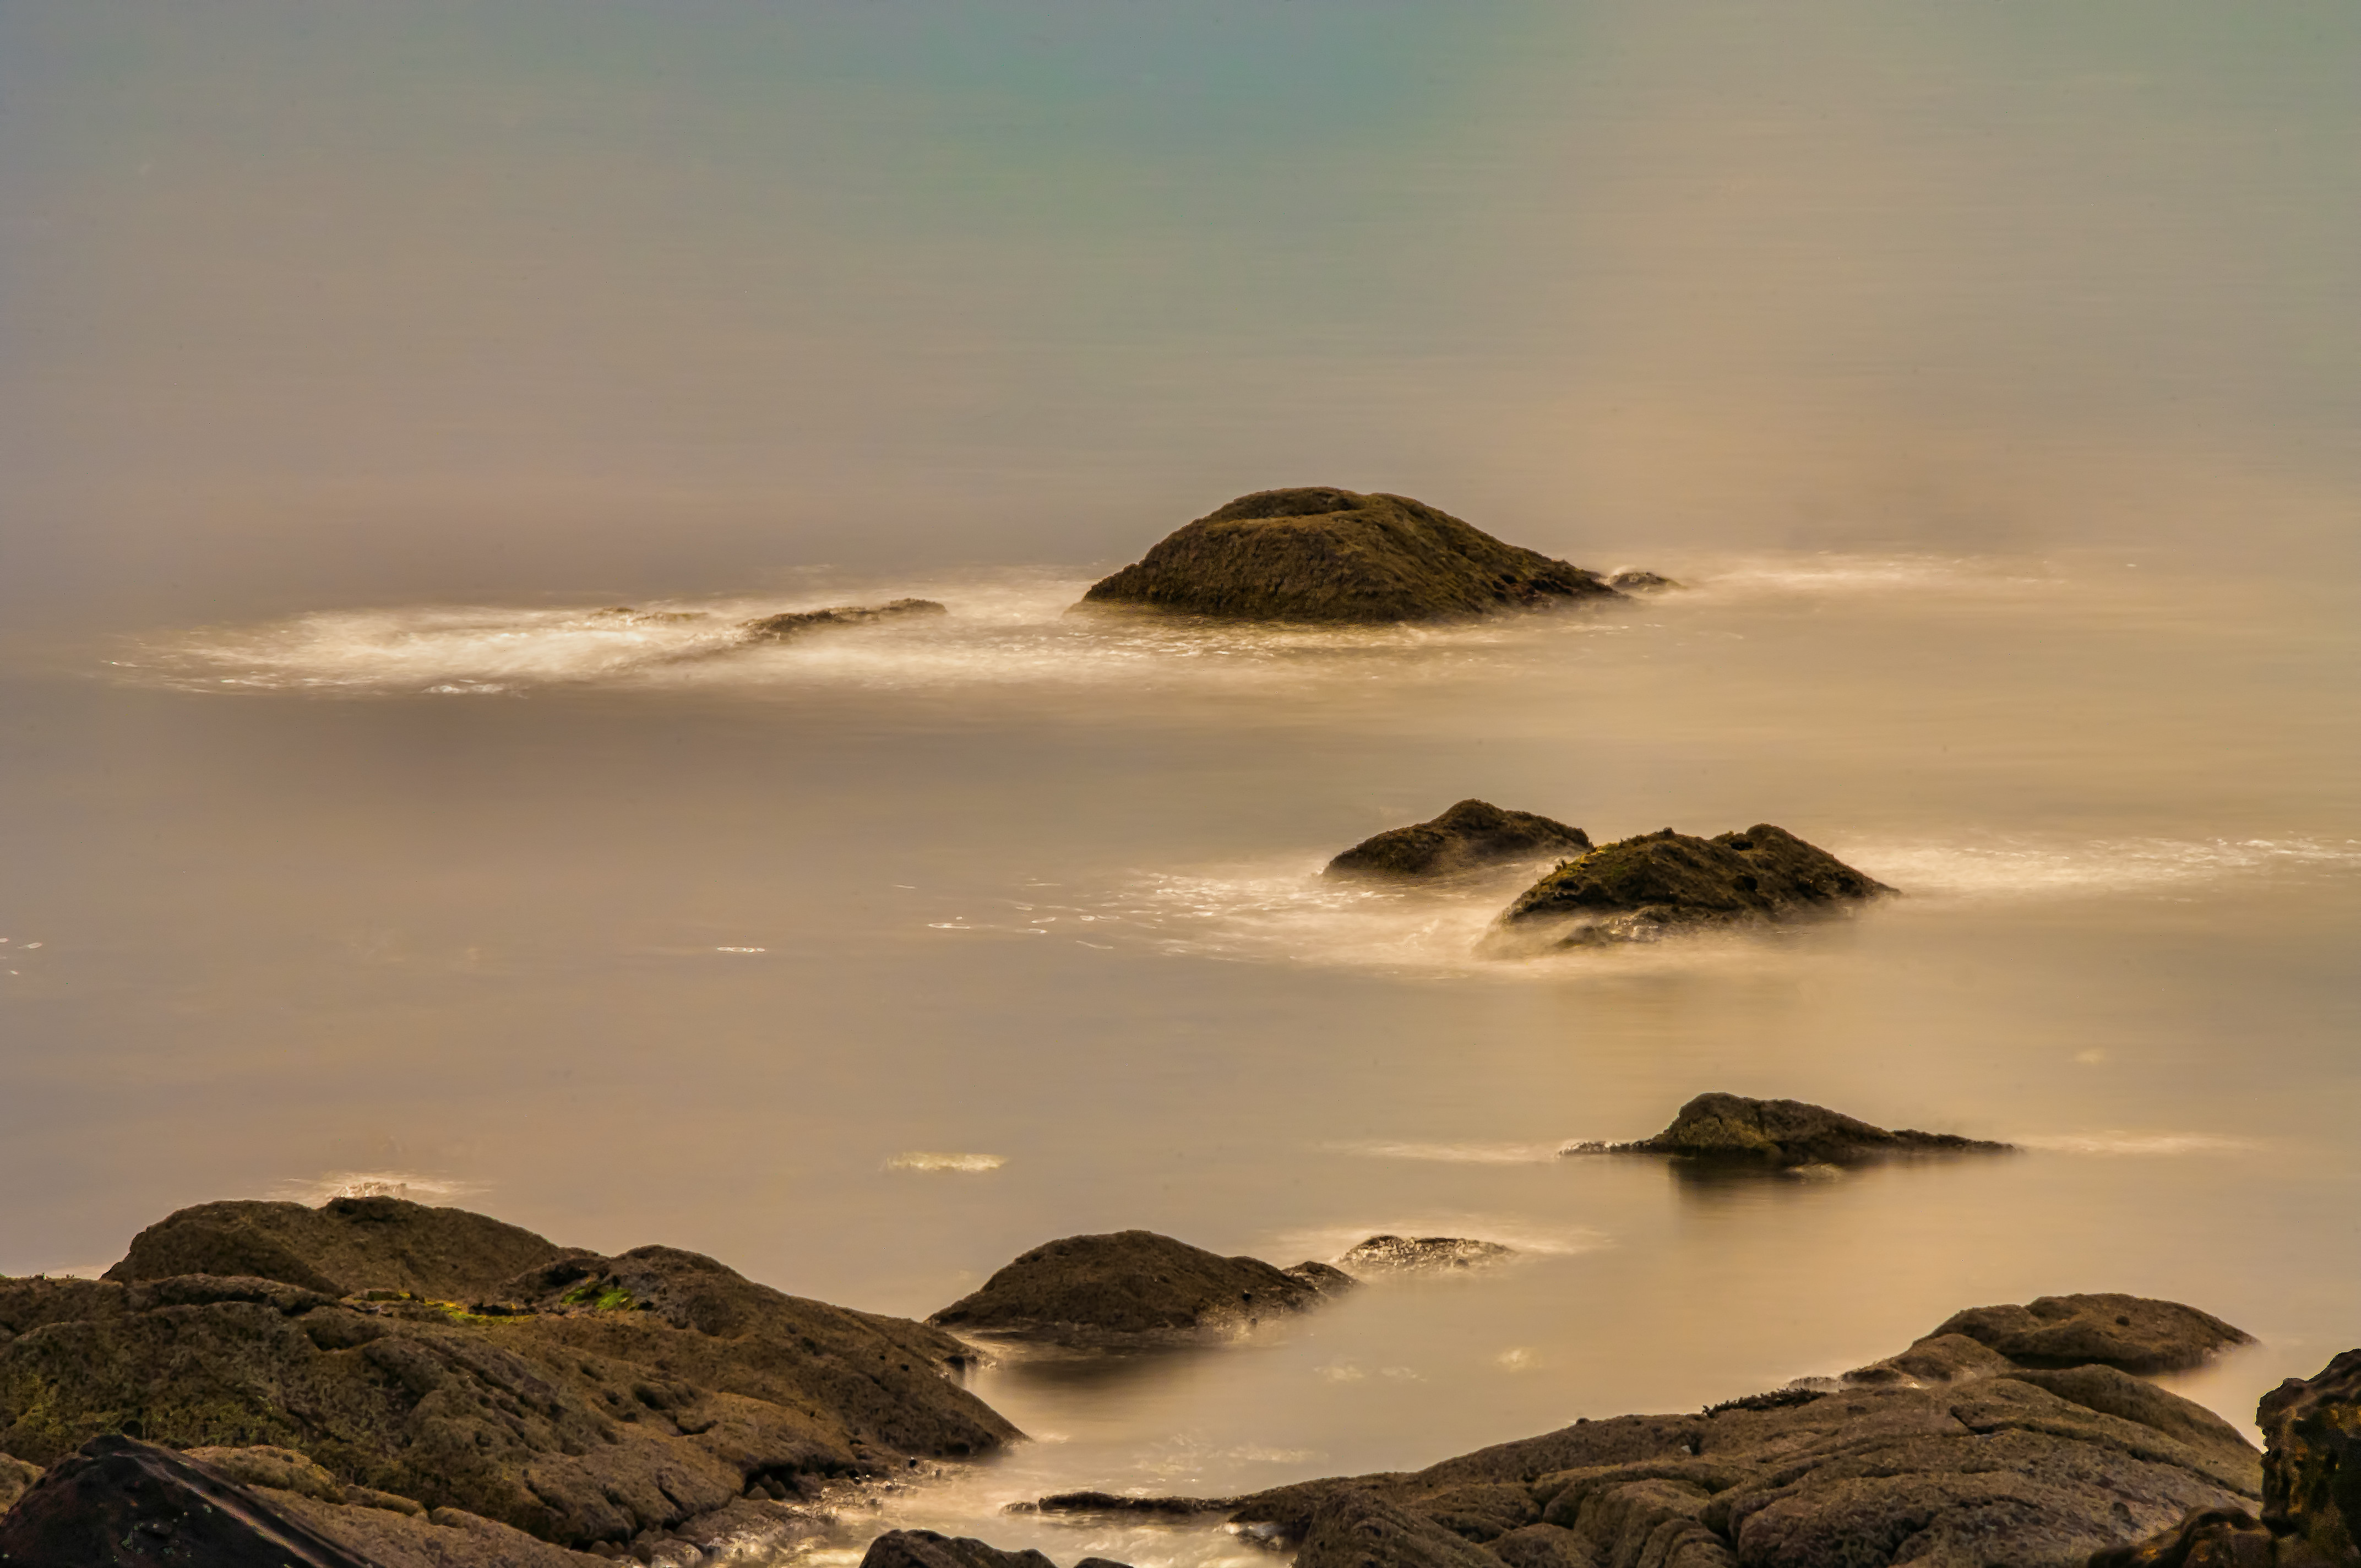
beach, landscape, sea, coast, nature, sand, rock, ocean, horizon, mountain, cloud, sky, sunrise, sunset, mist, morning, hill, shore, wave, dawn, dusk, evening, cove, weather, bay, terrain, material, body of water, loch, cape, atmospheric phenomenon, wind wave